Answer in natural language. Which point is closer to the camera taking this photo, point B  or point C? Choose between the following options: B or C
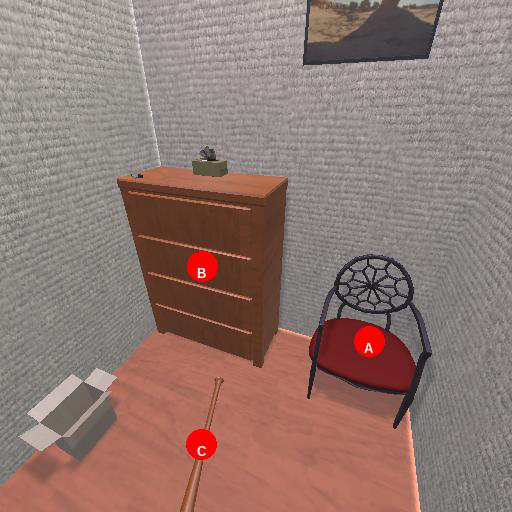
<answer>C</answer>